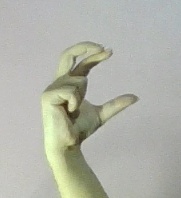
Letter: thal